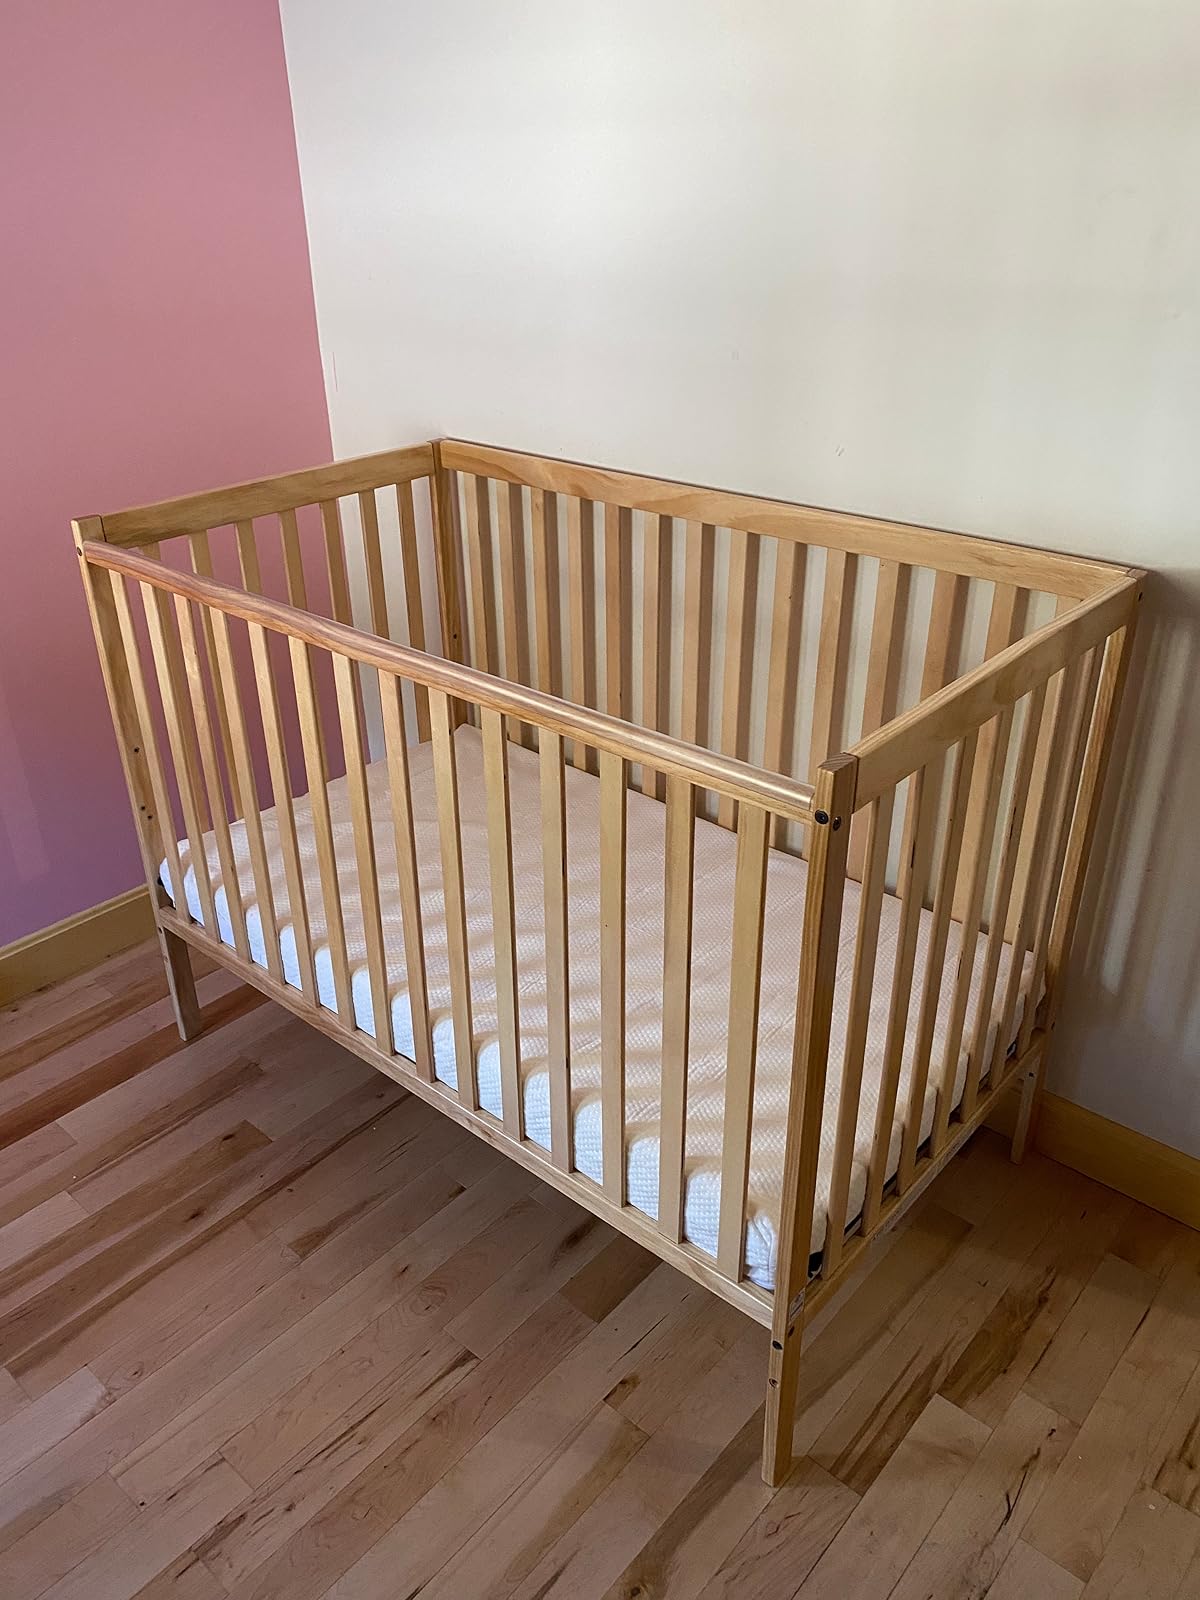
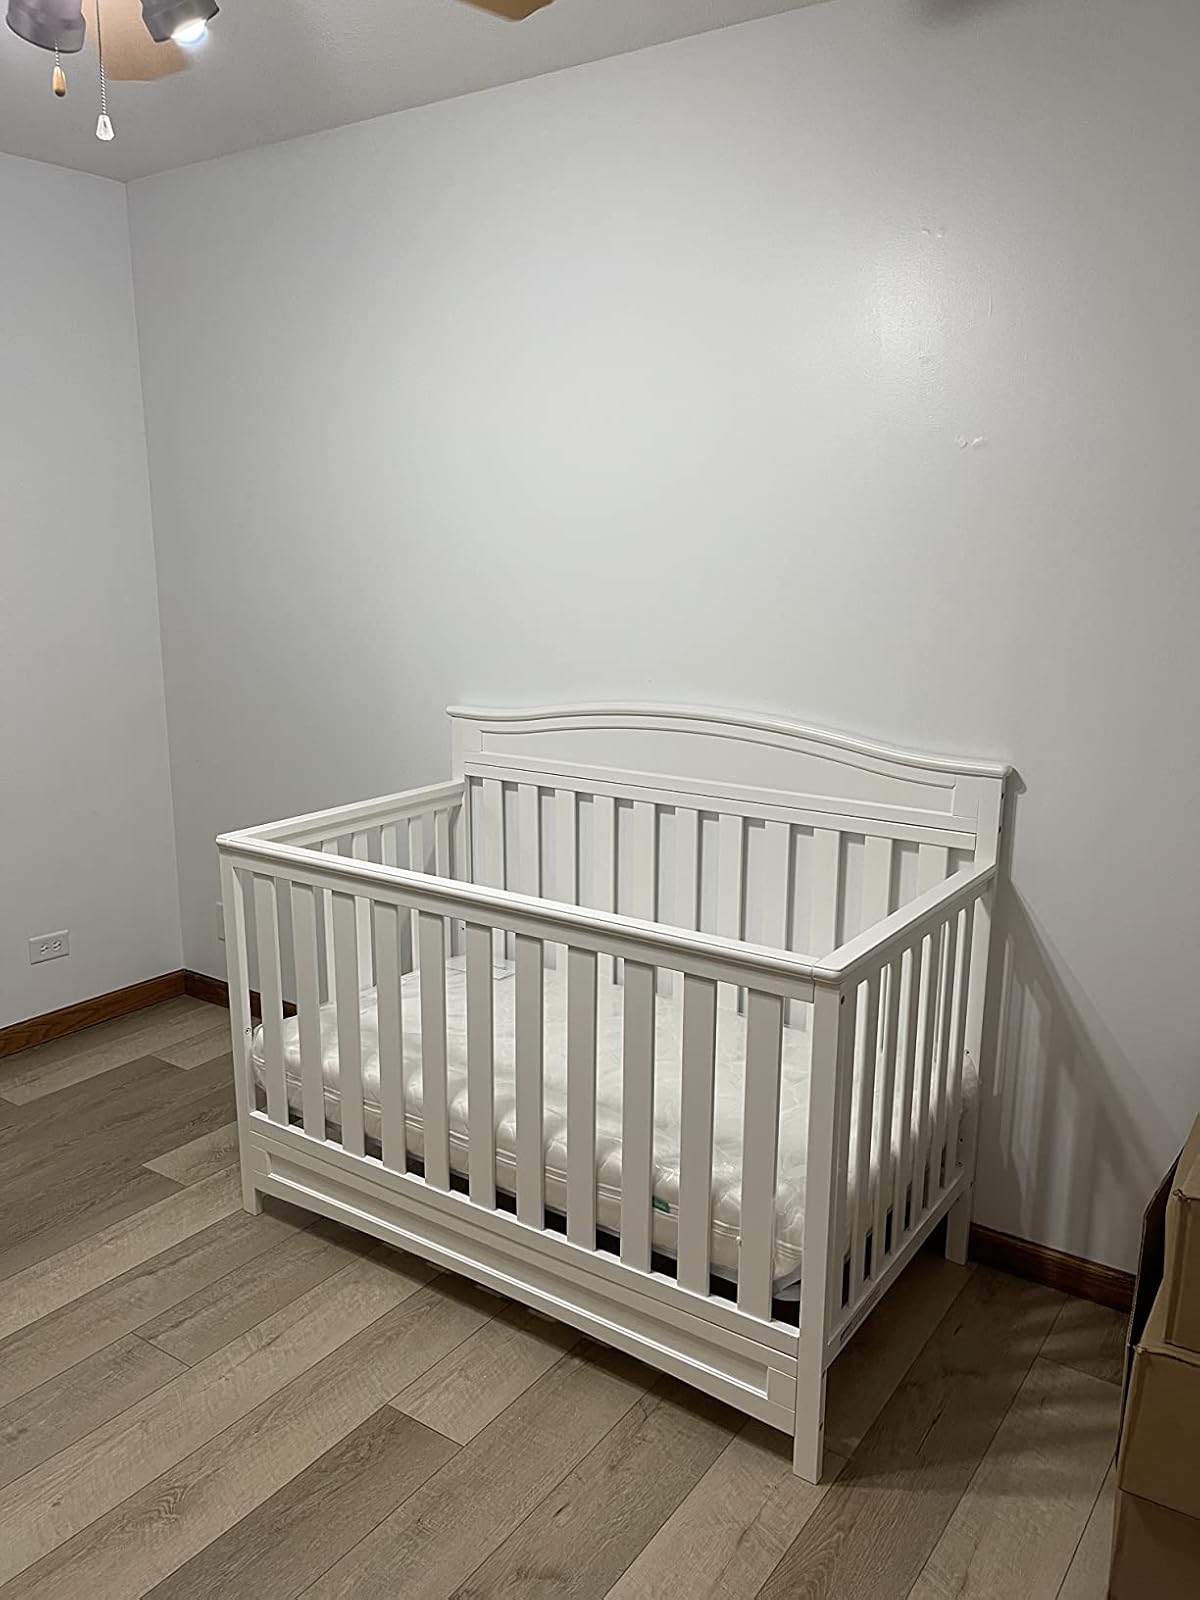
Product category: products_crib
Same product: no